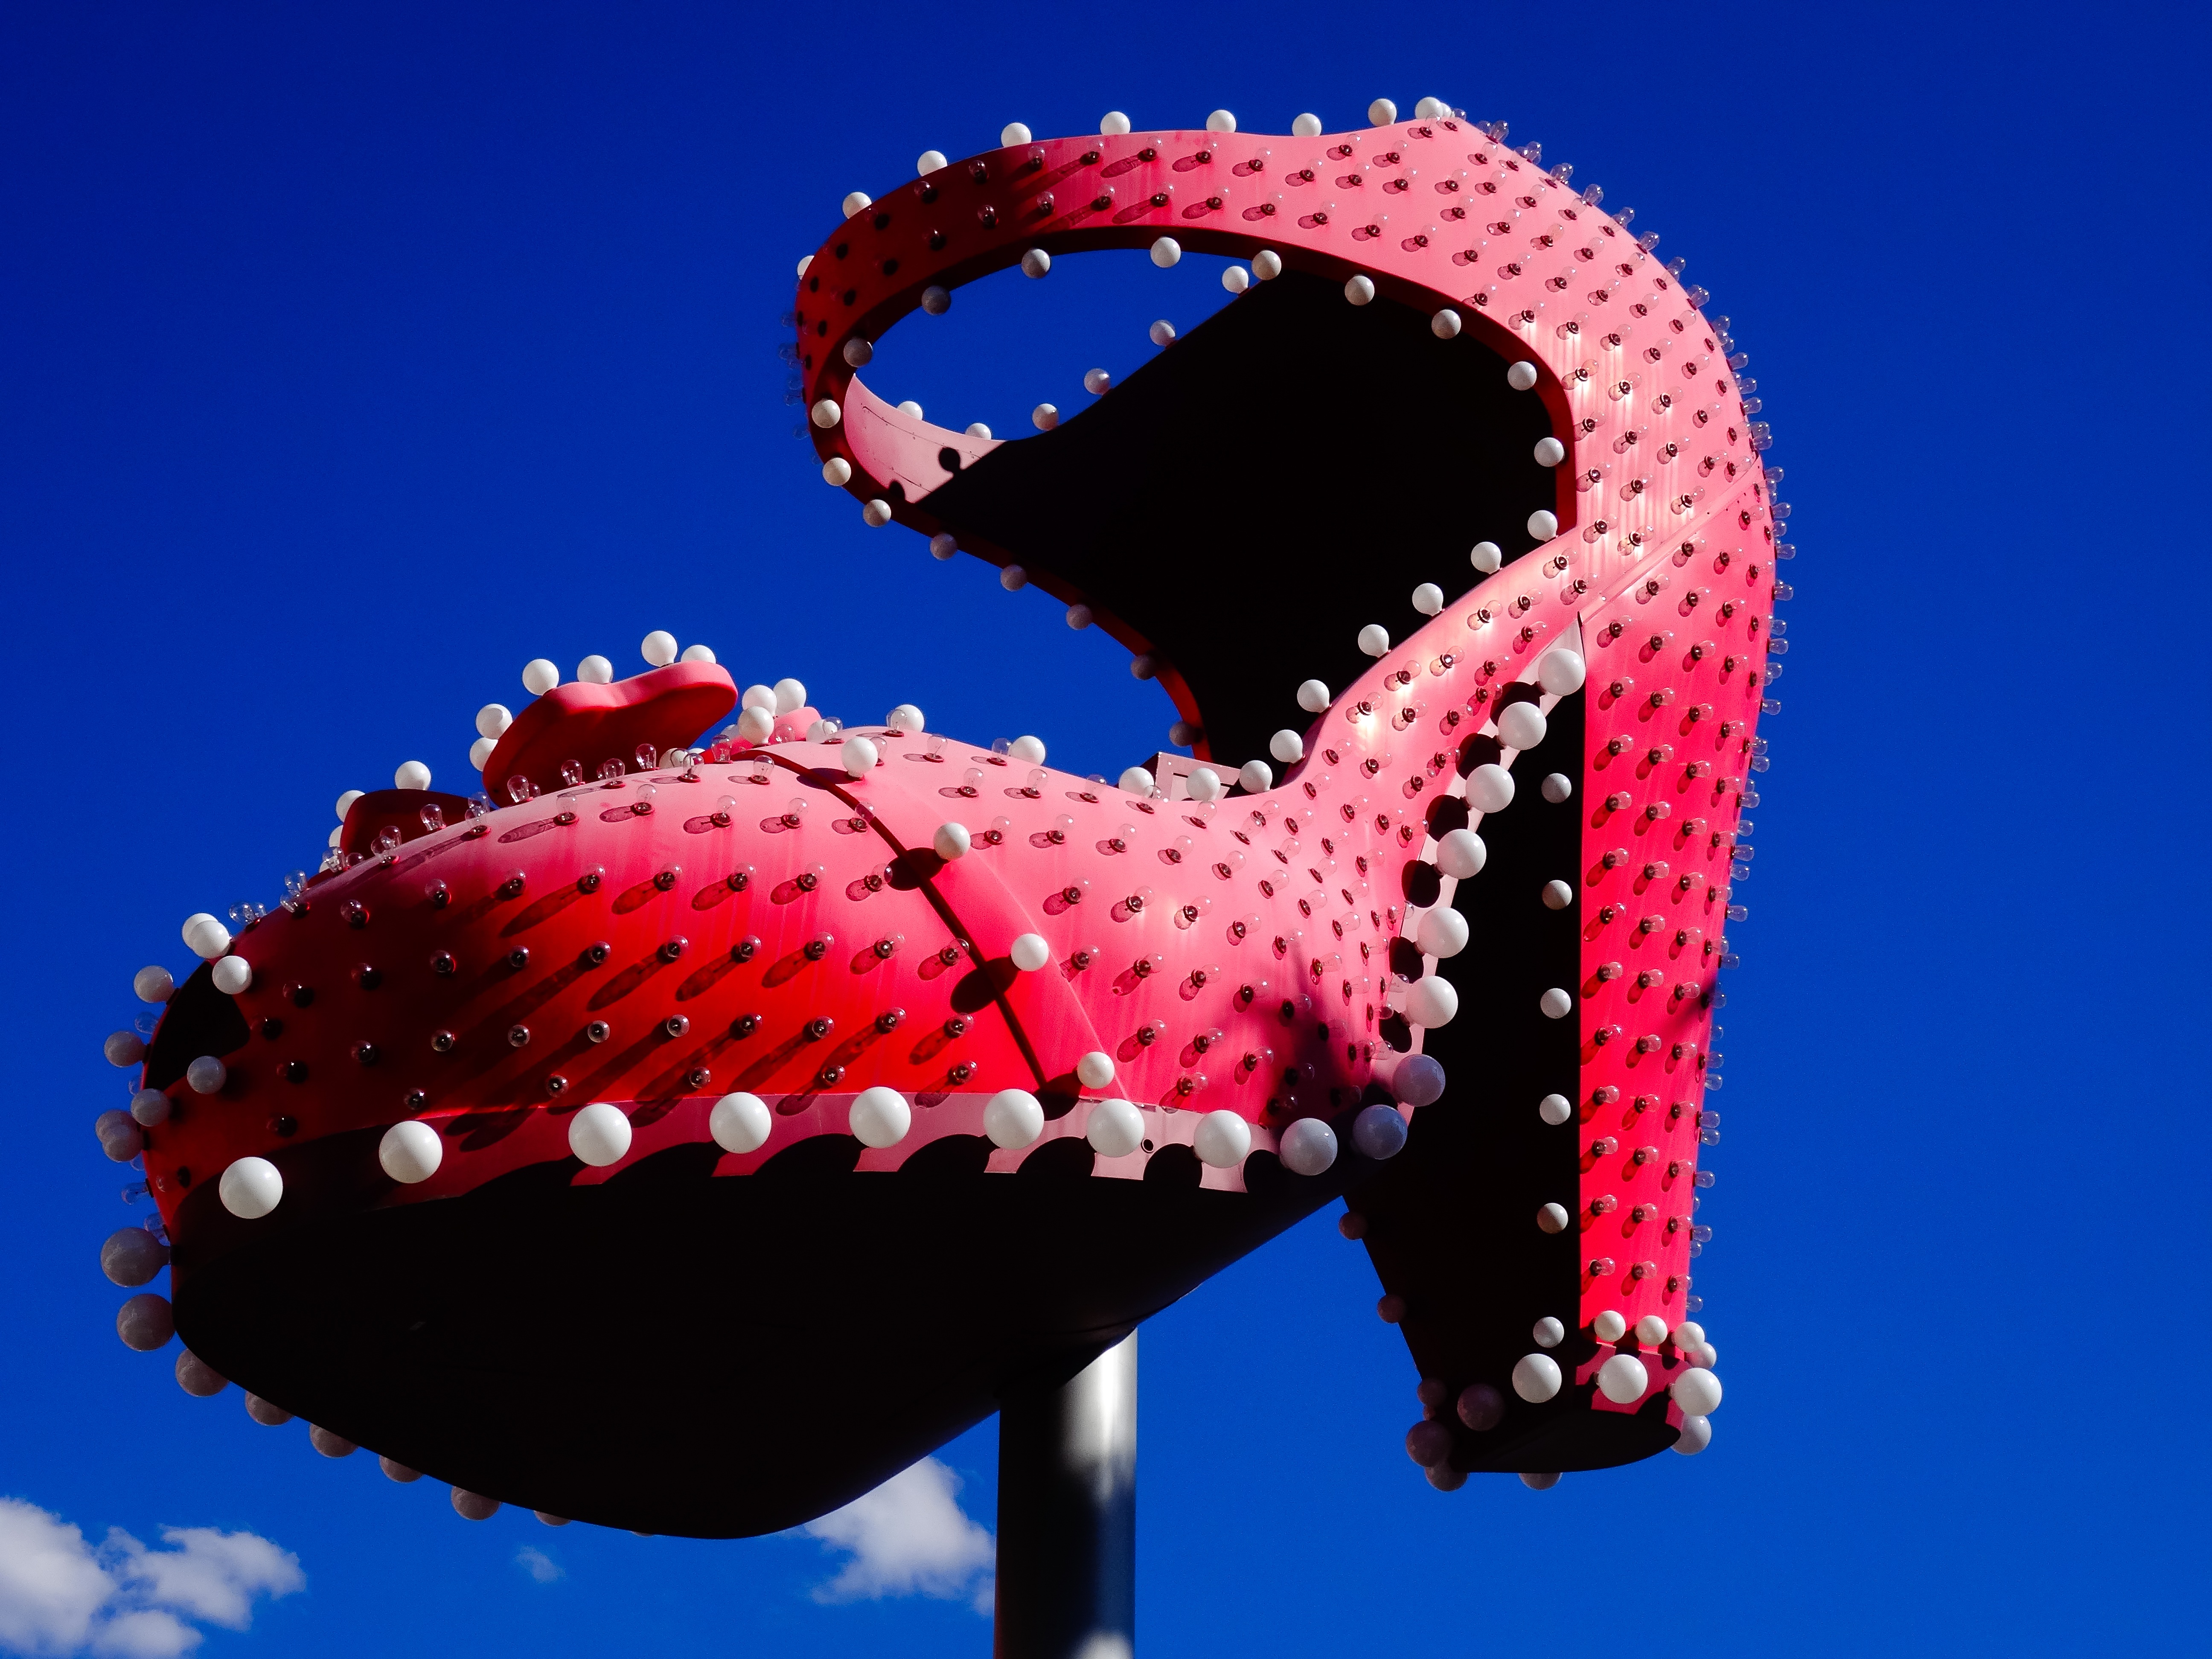
shoe, sky, red, vehicle, usa, america, light bulb, toy, places of interest, illustration, nevada, las vegas